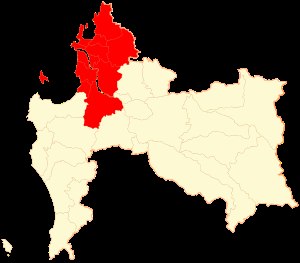
Concepción (provins)
Concepción (provins).
Concepción er en provins i den chilenske region Biobío. Hovedbyen er Concepción. Provinsen dækker et areal på 3.439,5 km², og den har 912.889 indbyggere.